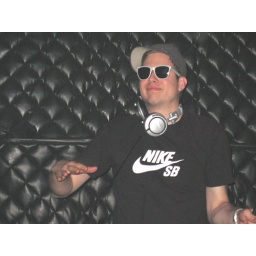
paper tiger in action